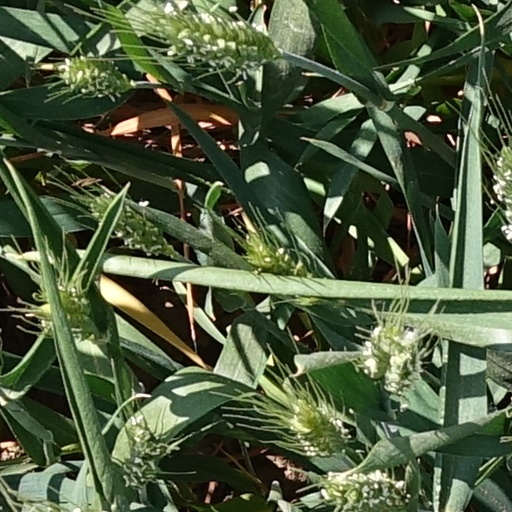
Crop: wheat